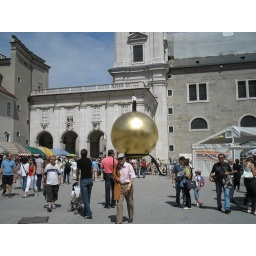
Outside in Salzburg - a giant golden ball randomly in a square with a statue on top.